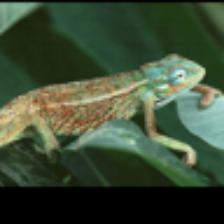
Label: NonHuman